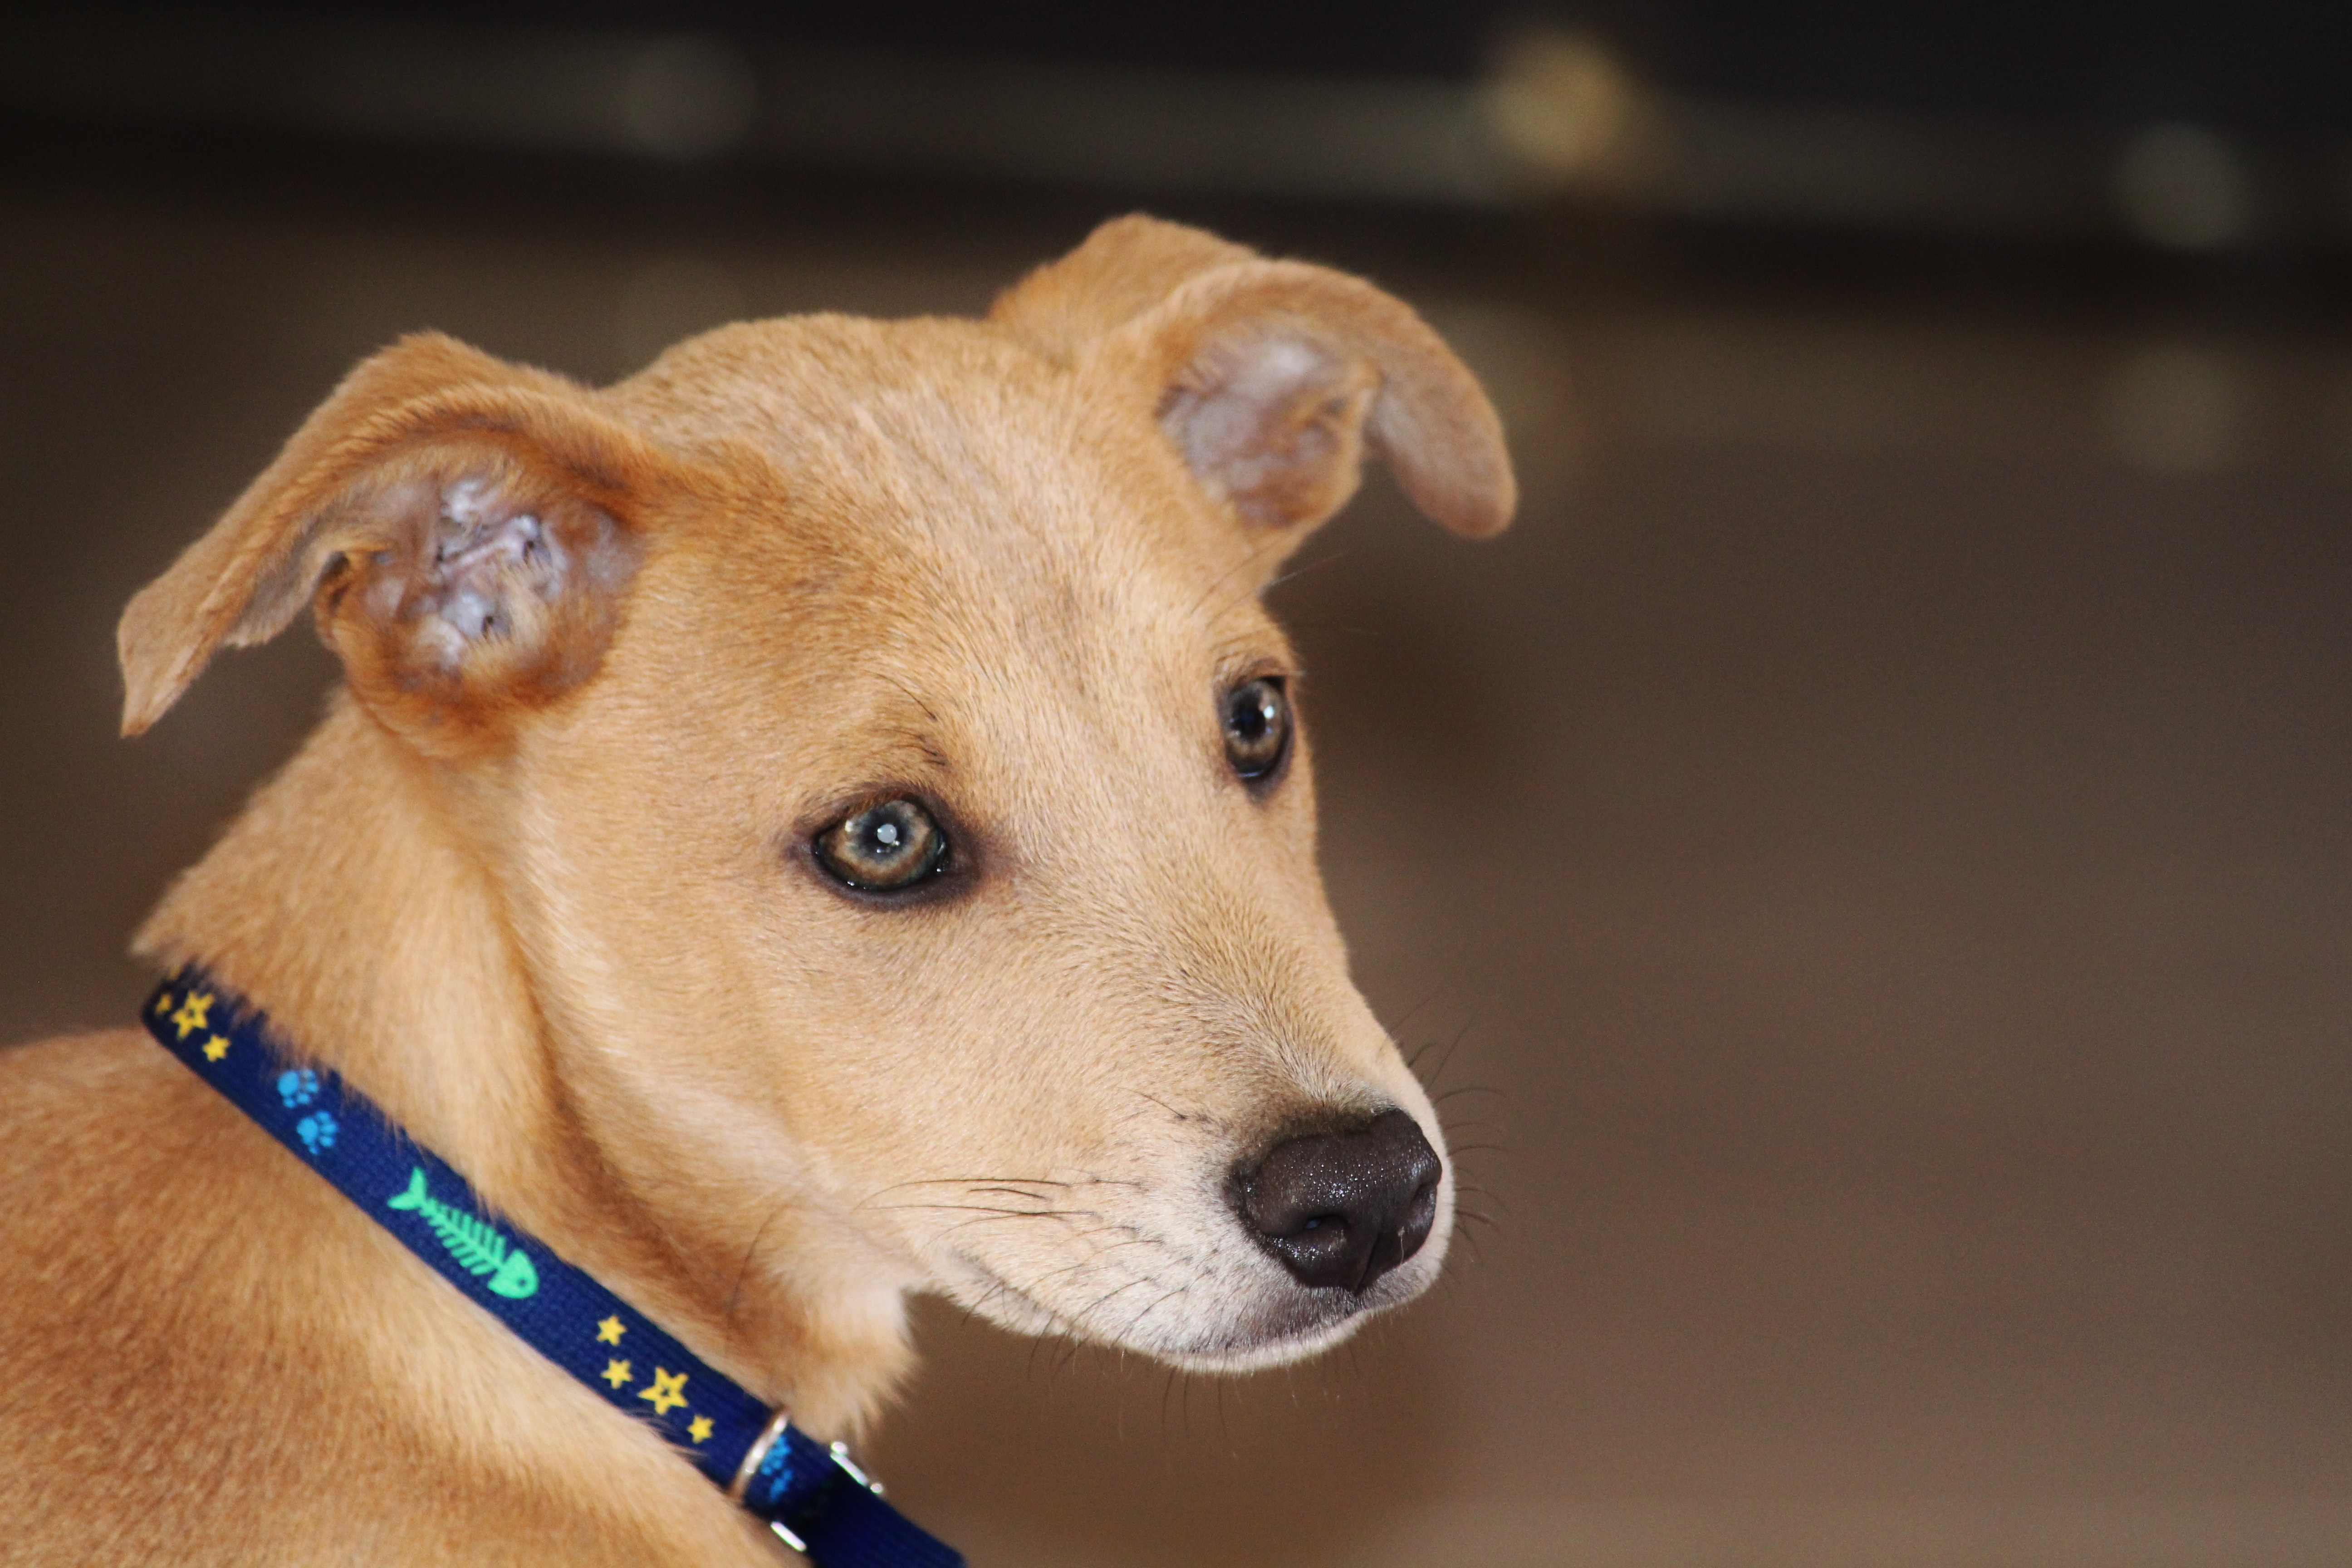
sweet, puppy, dog, cute, mammal, close up, vertebrate, dog breed, light brown, animal face, street dog, dog like mammal, animal sports